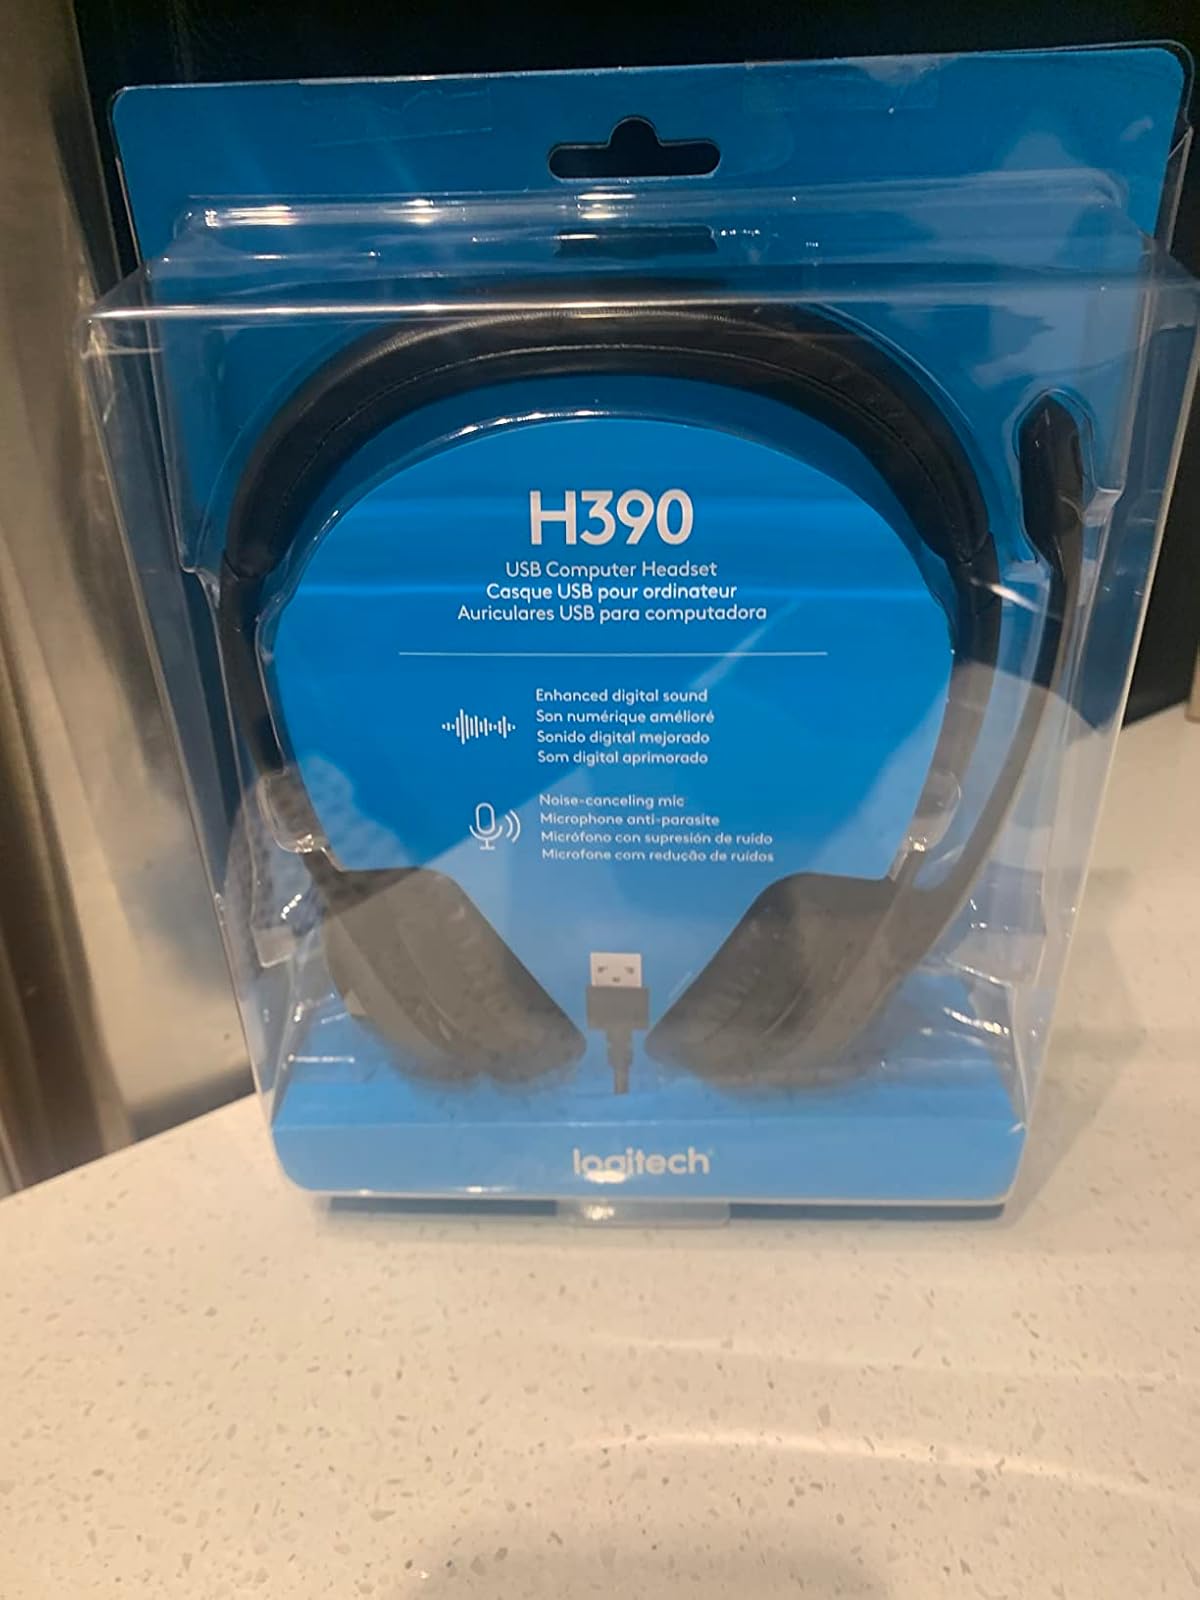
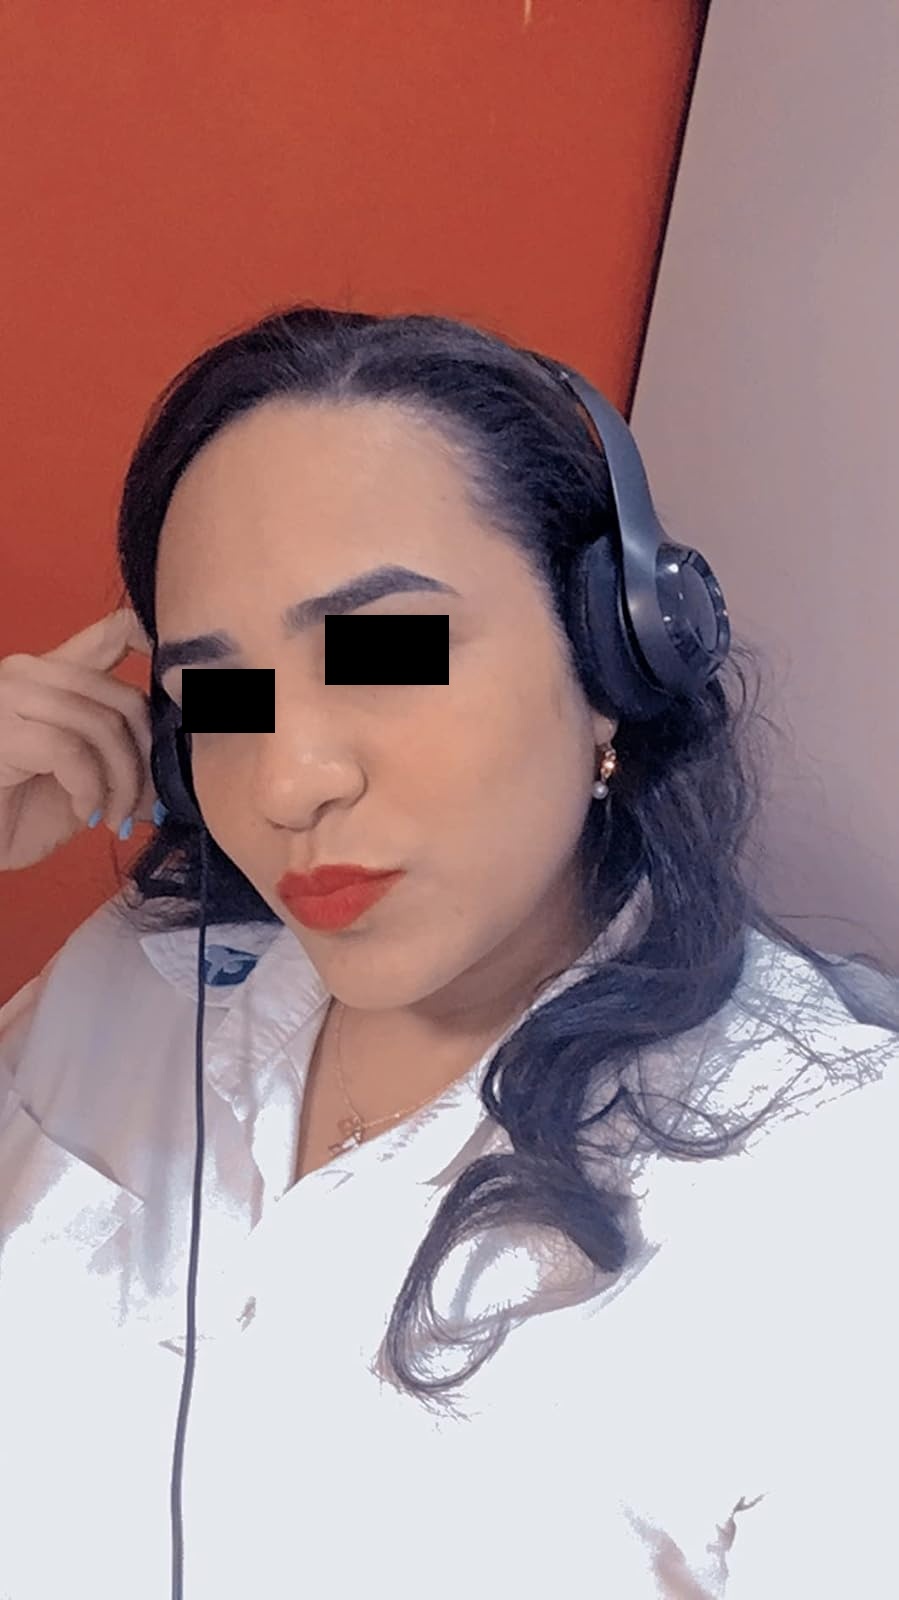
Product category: headphones
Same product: yes